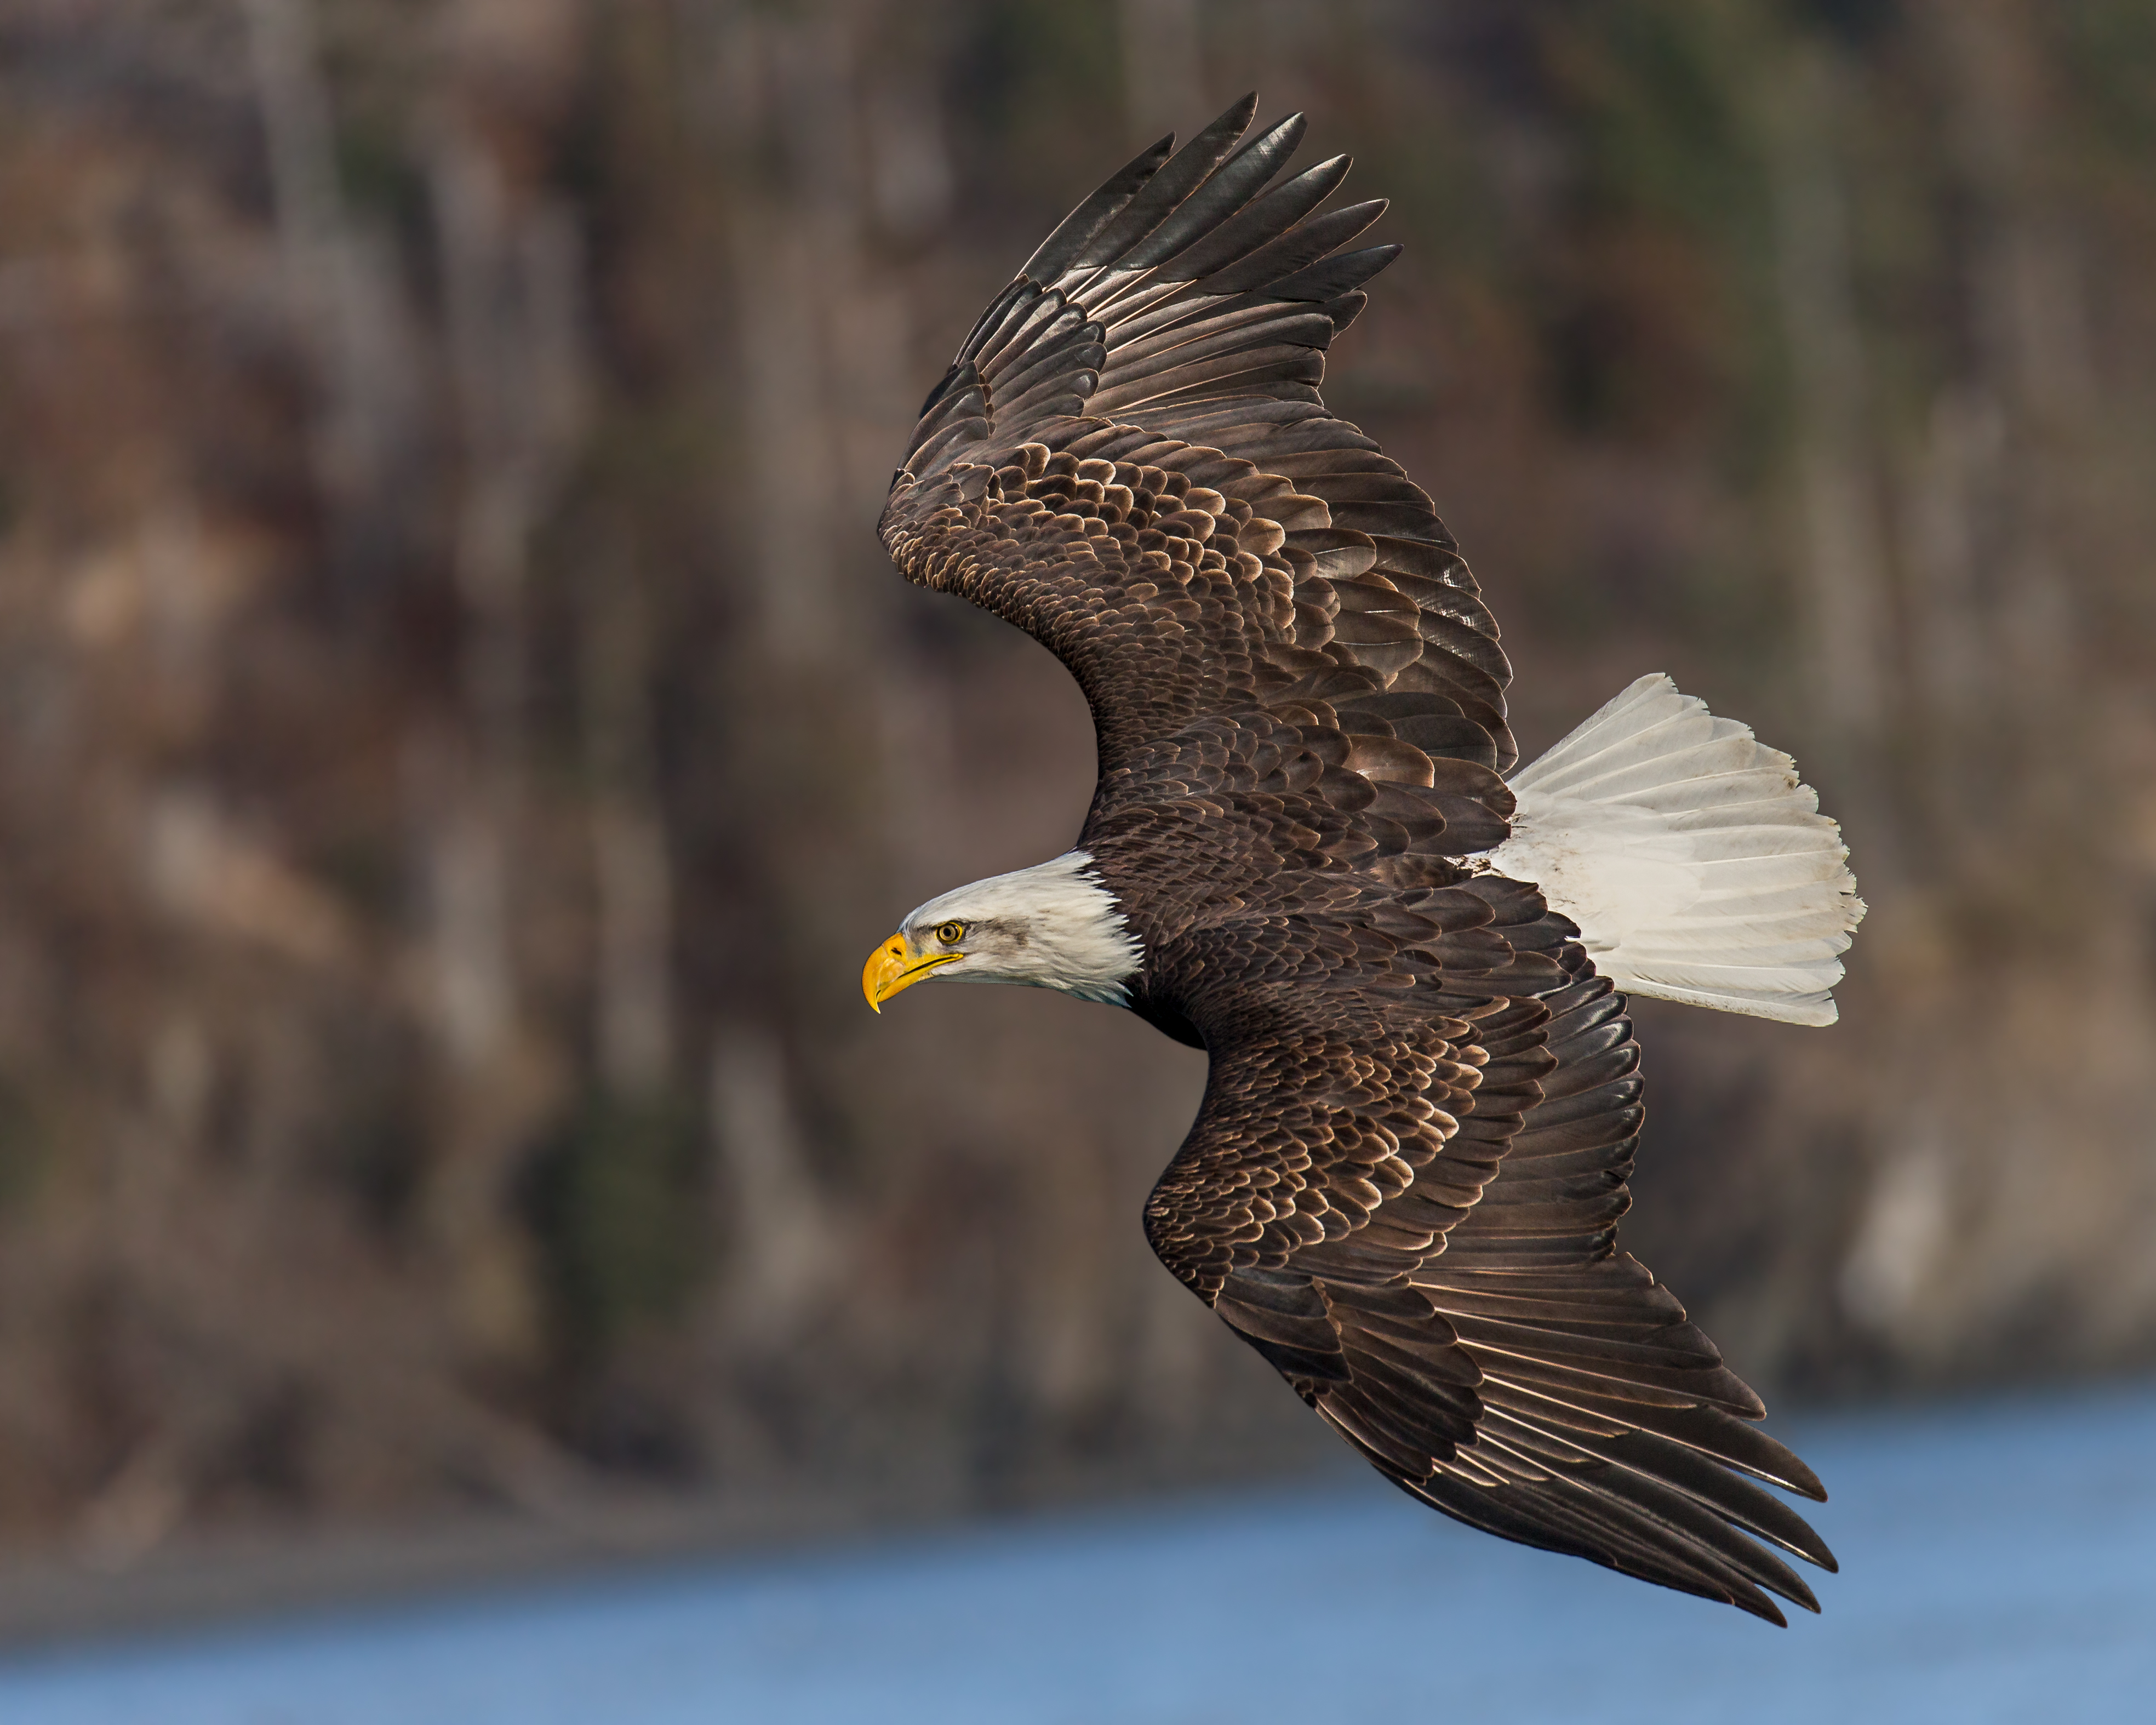
bird, wing, explore, wildlife, beak, eagle, hawk, fauna, bird of prey, vertebrate, explored, alaska, falcon, buzzard, inflight, kachemakbay, andymorffew, morffew, naturethroughthelens, baldeagle, topside, baldeagleinflight, accipitriformes